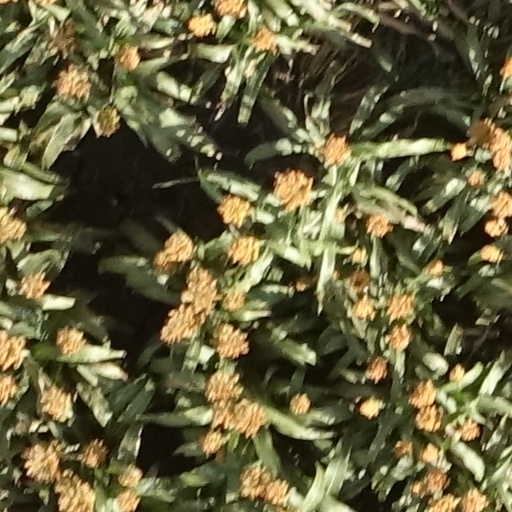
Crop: sorghum